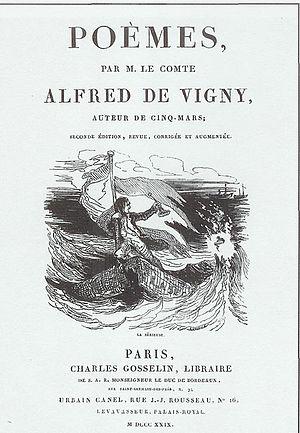
Page de titre de l'édition 1829 des Poèmes d'Alfred de Vigny, lithographie.
Alfred Victor de Vigny ou comte de Vigny, né le 27 mars 1797 à Loches, et mort le 17 septembre 1863 à Paris 8ᵉ, est un écrivain, romancier, dramaturge et poète français.